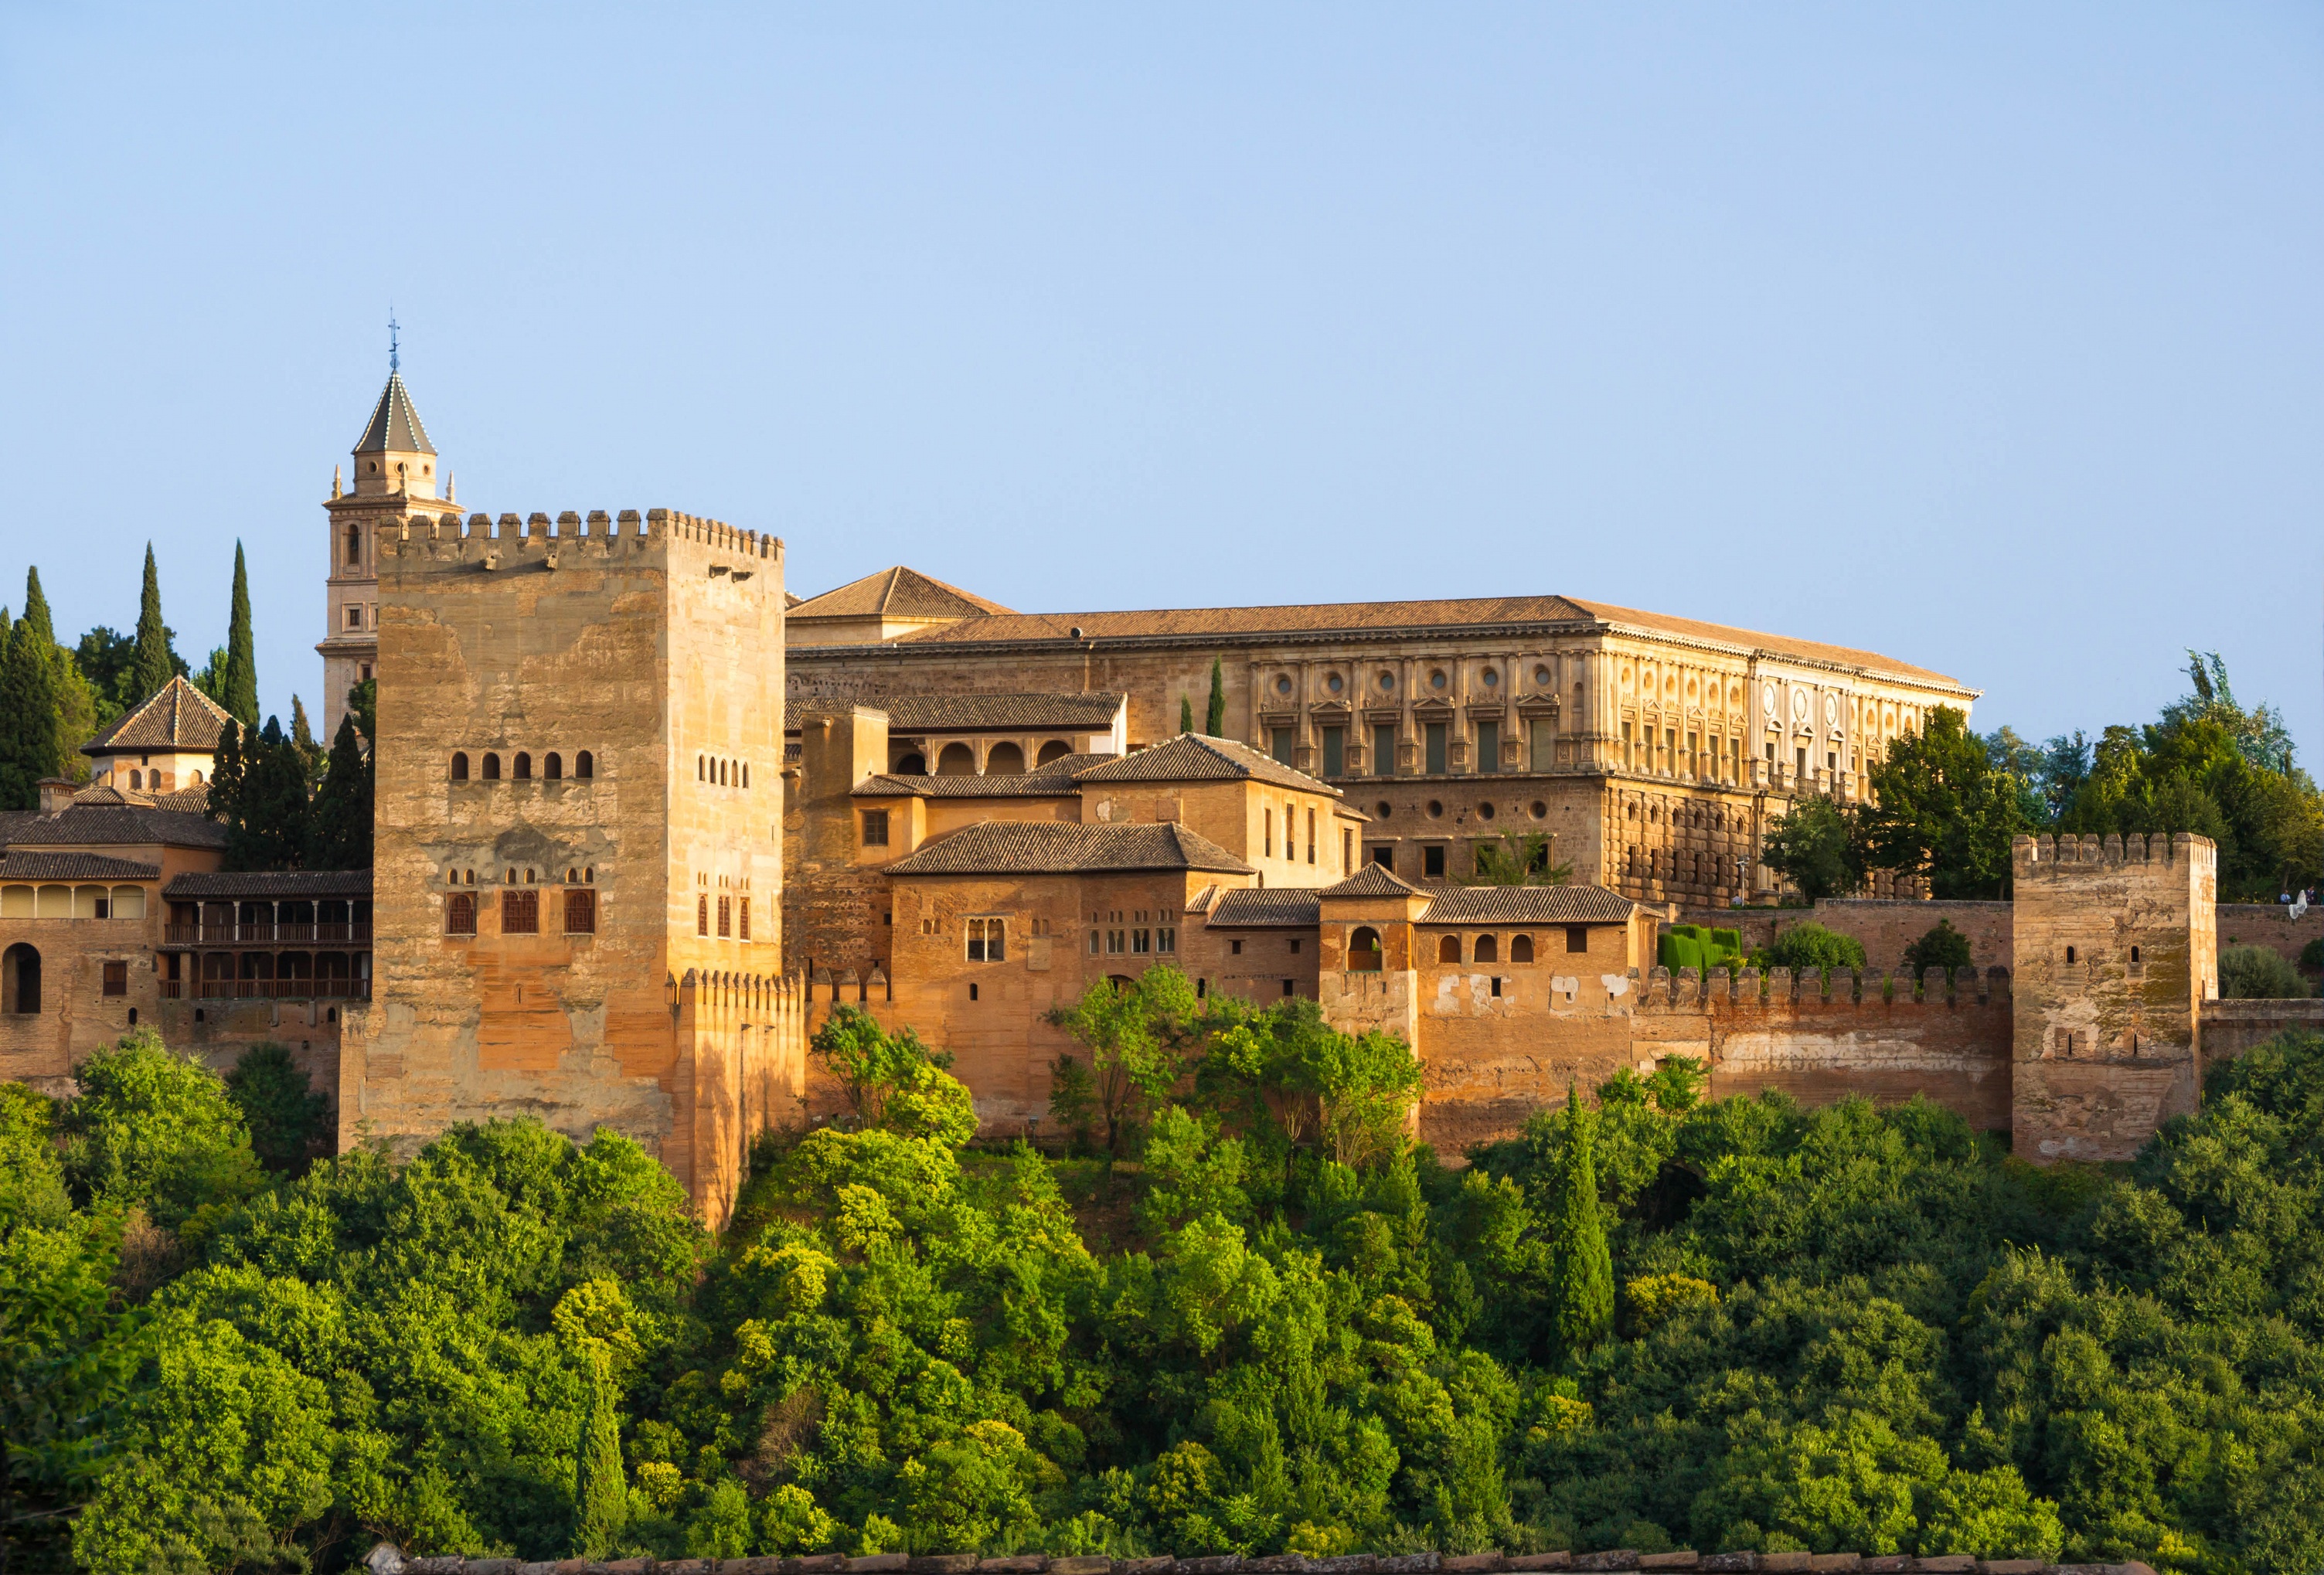
architecture, town, building, chateau, palace, city, cityscape, castle, landmark, tourism, fortress, spain, andalusia, history, famous, estate, granada, alhambra, stately home, unesco world heritage site, historic site, human settlement